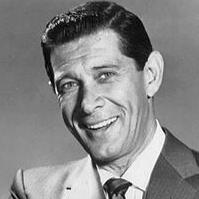
Age: 32